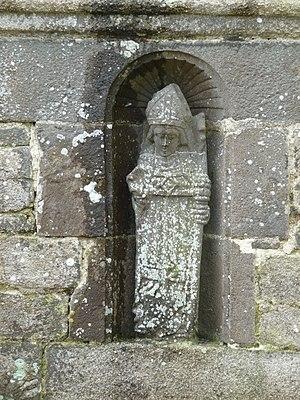
Gouesnou
Gouesnou [gwenu] est une commune du département du Finistère, dans la région Bretagne, en France. Ses habitants s'appellent les Gouesnousiens.
Saint Goueznou ou Gouesnou ou Gouenou ou Guennou ou Gouéno est un saint chrétien parfois connu comme l’un des premiers compagnons de Pol Aurélien, sous le nom de Woednovius, d’autres textes le placent à une époque plus tardive, n’ayant donc pas débarqué avec le fondateur de l’évêché de Léon, même s’il en fut l’un des premiers successeurs. C’est avec sa famille qu’il aurait quitté la Bretagne insulaire, avec son père Tudon, son frère Majan et sa sœur Tudona. L’histoire de leur arrivée sur le continent a été écrite en 1019 par Guillermus, prêtre dans l’évêché de Léon.